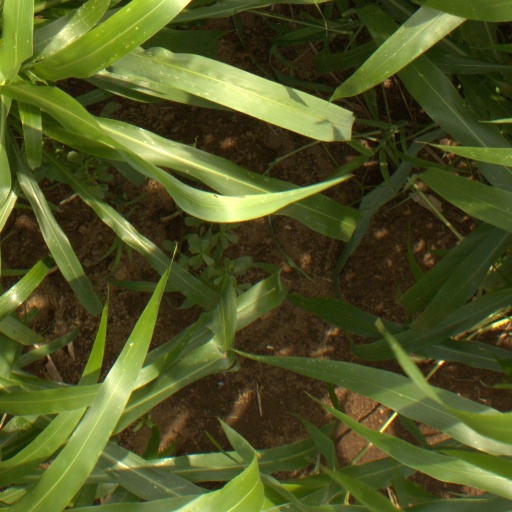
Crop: sorghum